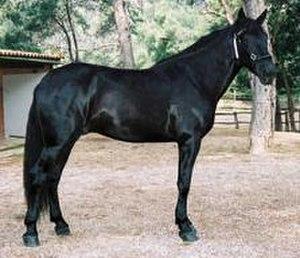
Cheval ibérique est le nom donné aux races de chevaux et de poneys originaires de la péninsule Ibérique. Ces races ont une longue histoire remontant aux premiers temps d'une domestication du cheval peut-être indépendante, et se sont répandues dans les Amériques du XIIᵉ siècle au XVIIᵉ siècle.
Le Mallorquín ou Majorquin est une race de chevaux de selle à la robe noire, autochtone de Majorque, l'une des îles Baléares en Espagne, à laquelle il doit son nom. Il est très proche du cheval Minorquin, et souvent confondu avec lui. Vraisemblablement issu de chevaux celtiques et notamment du cheval catalan, il est introduit sur l'île de Majorque avec de nombreux croisements au XIXᵉ siècle. La motorisation a raison de son développement, il manque de disparaître dans les années 1970.